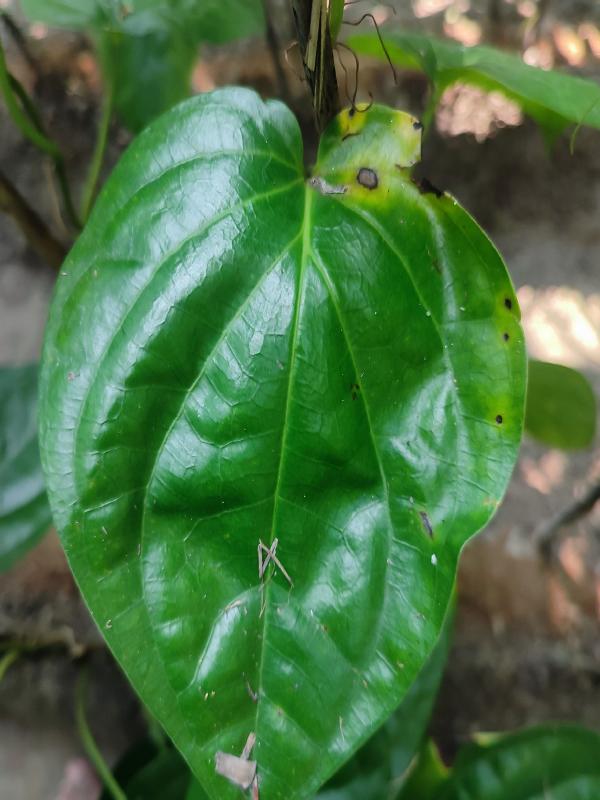
Label: Bacterial_Leaf_Disease